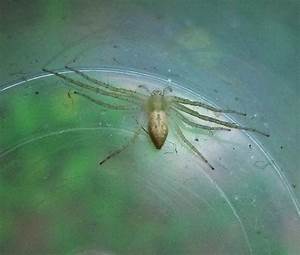
Label: ragno